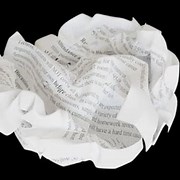
Waste category: paper